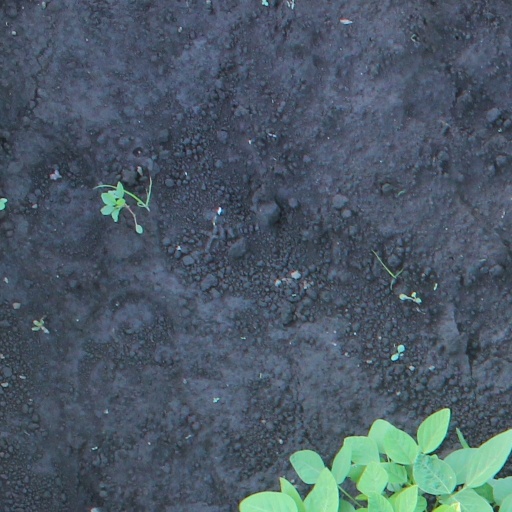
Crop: soybean